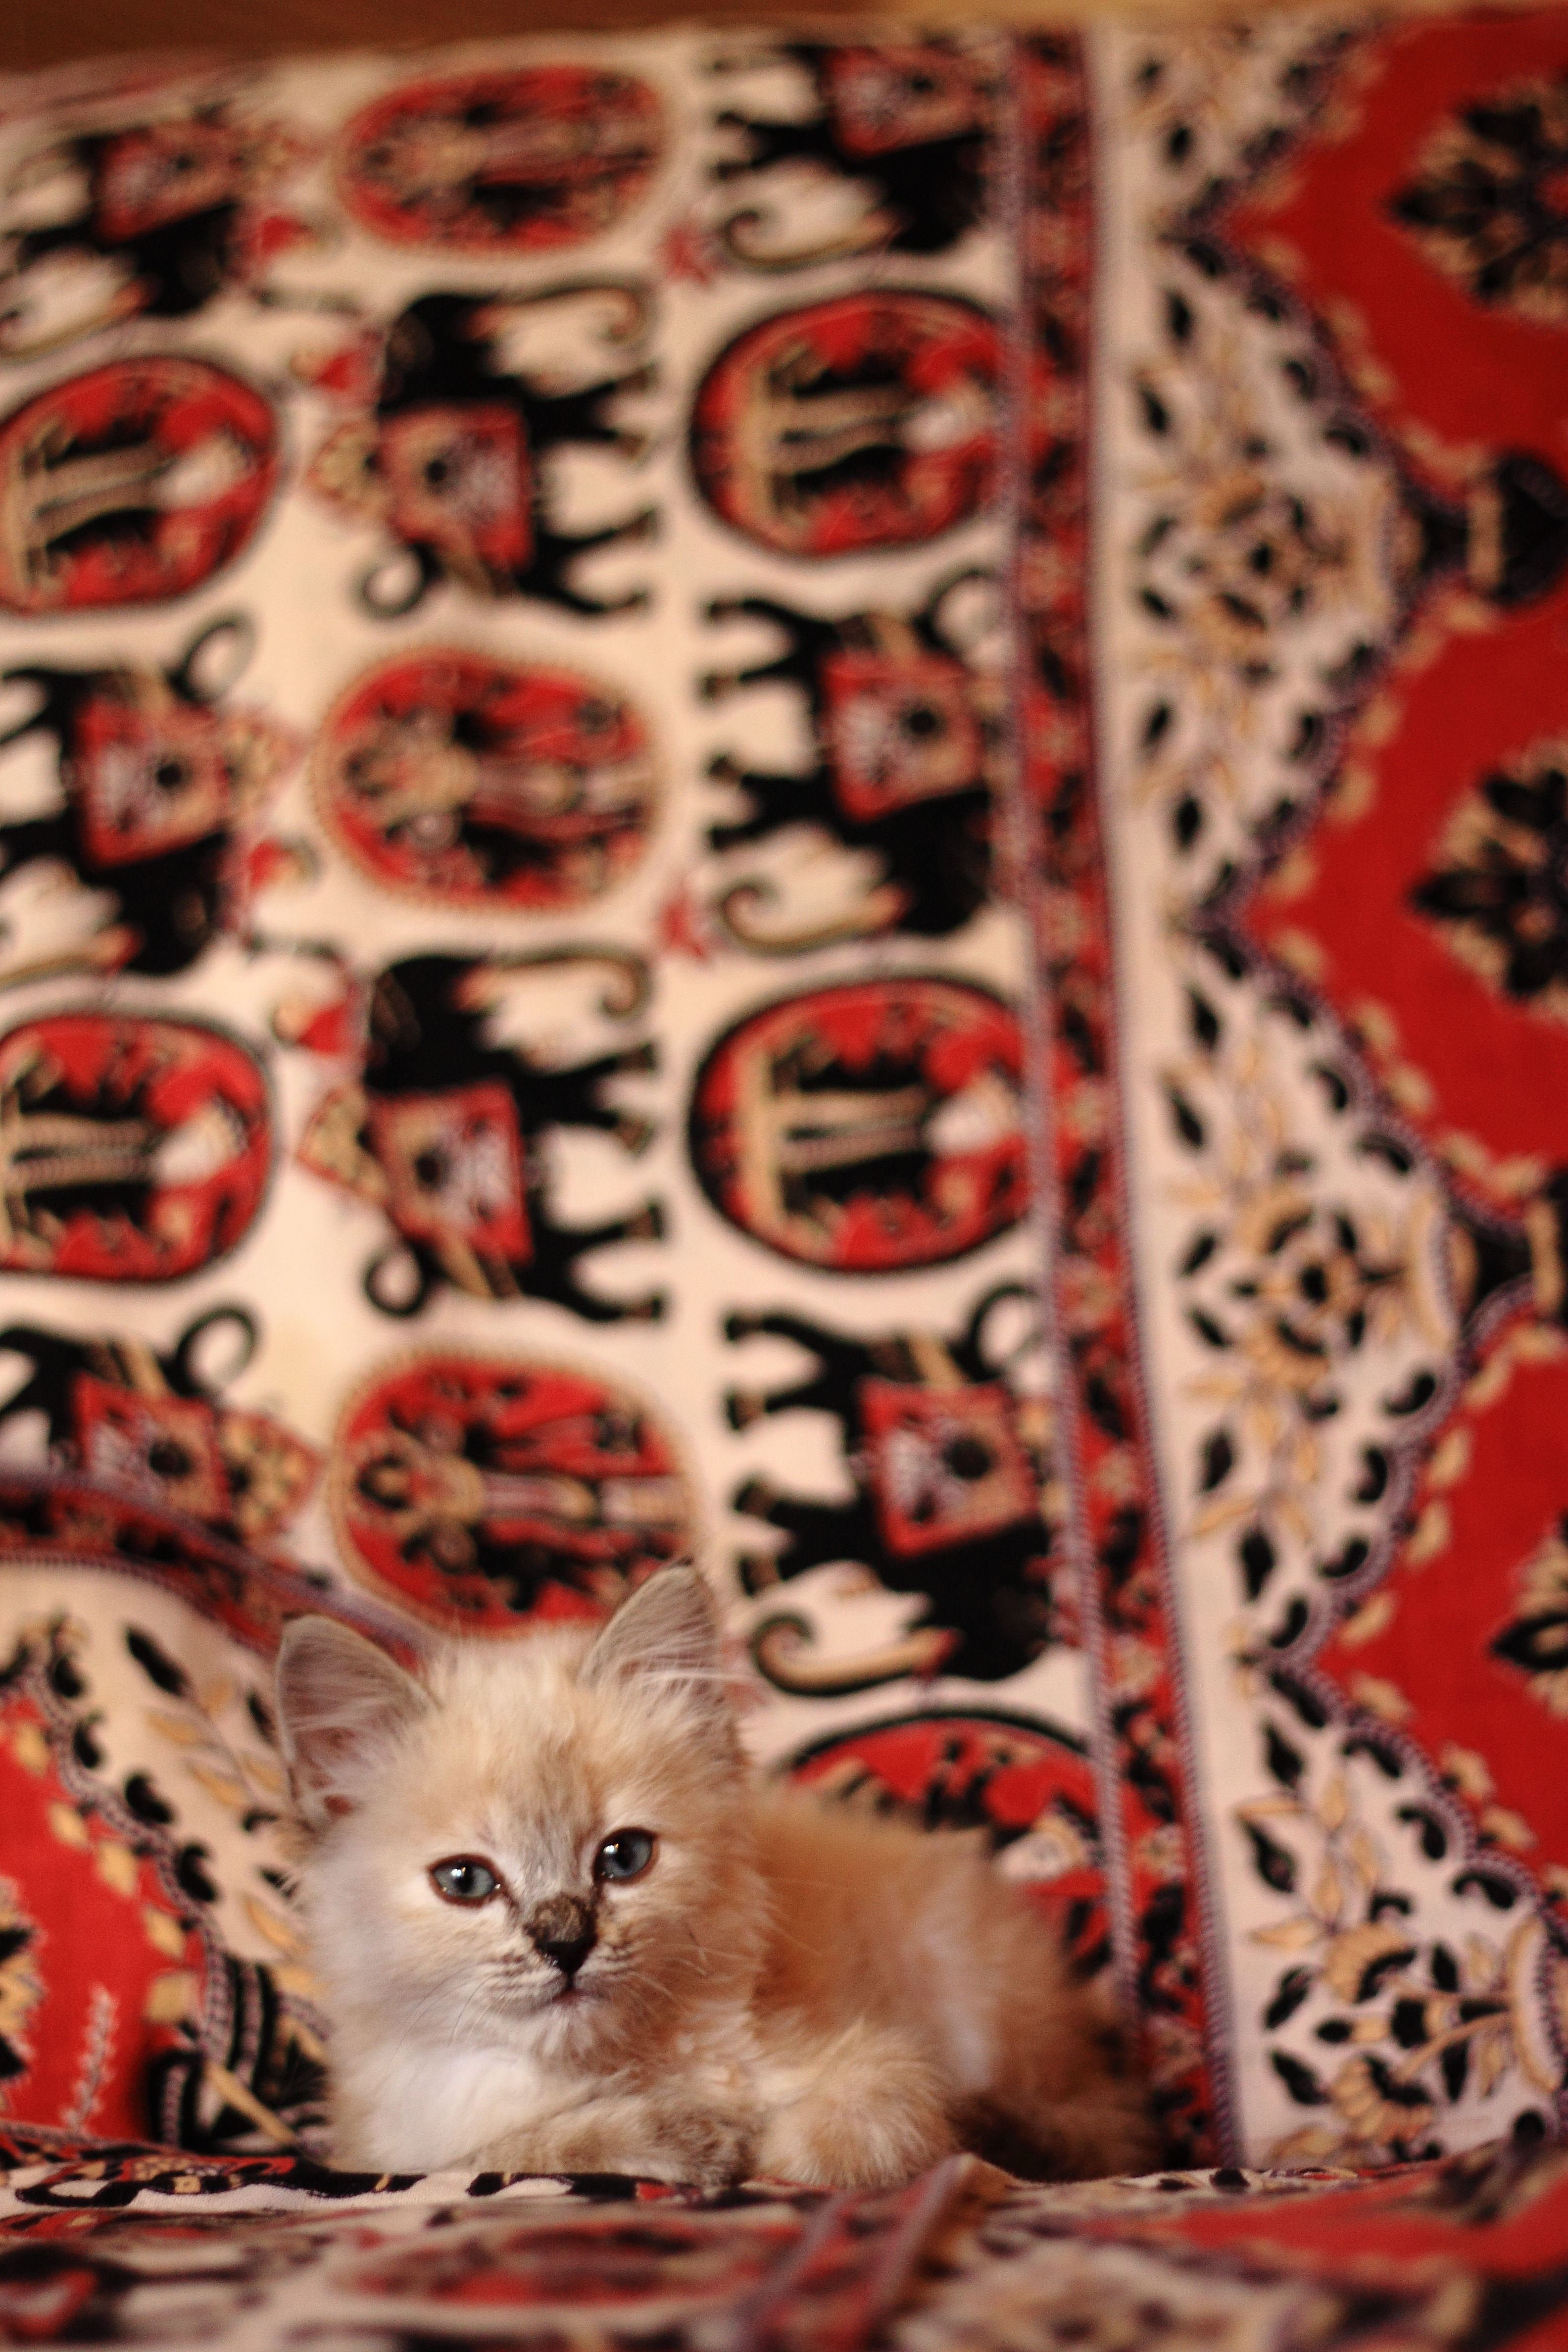
animal, pet, red, kitten, cat, small, mammal, baby, pets, animals, nice, tender, small to medium sized cats, cat like mammal